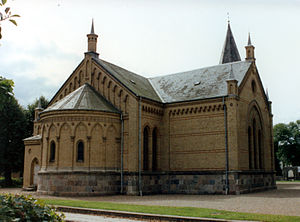
Paul Christiansen (arkitekt) / Værker
Tyrstrup Kirke
Paul Christiansen født, den 6. marts 1807 i Haderslev, død den 28. april 1893 i New York, USA, var en murer- og bygmester.